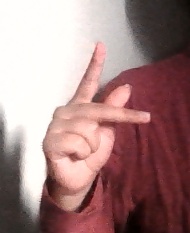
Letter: dha